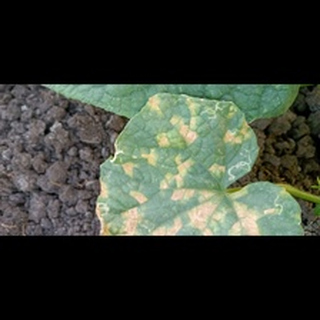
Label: diseased_cucumber